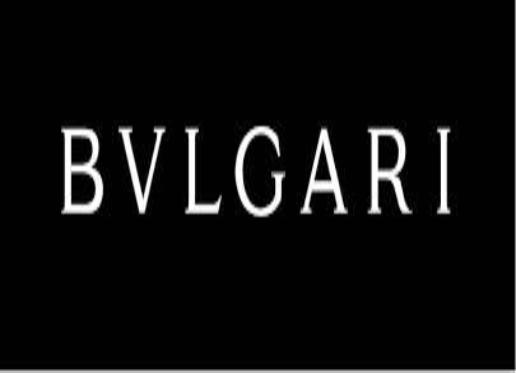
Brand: Bulgari
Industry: Clothes